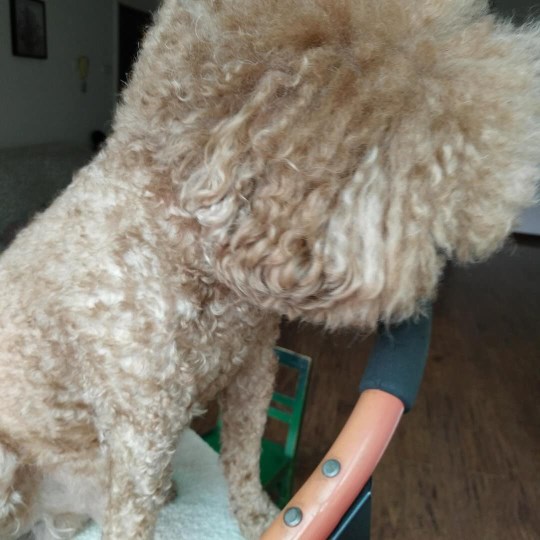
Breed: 2925-n000114-toy_poodle